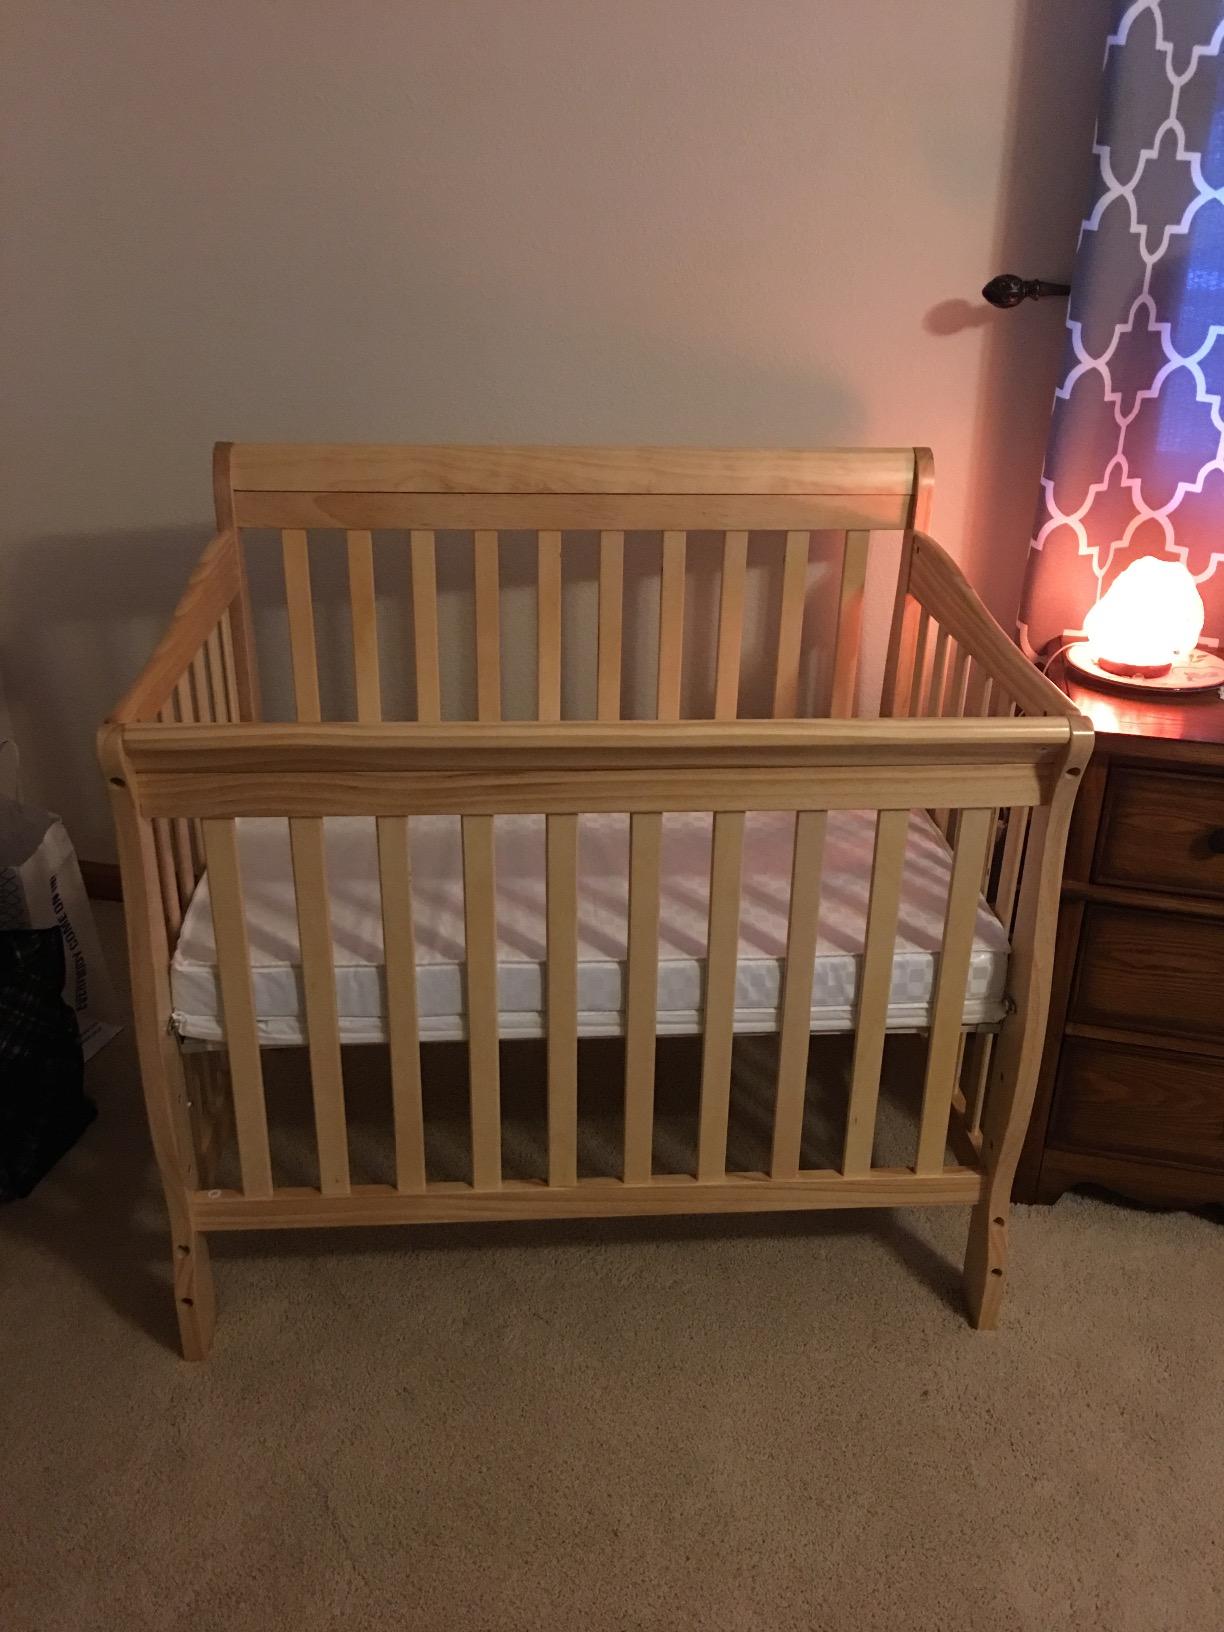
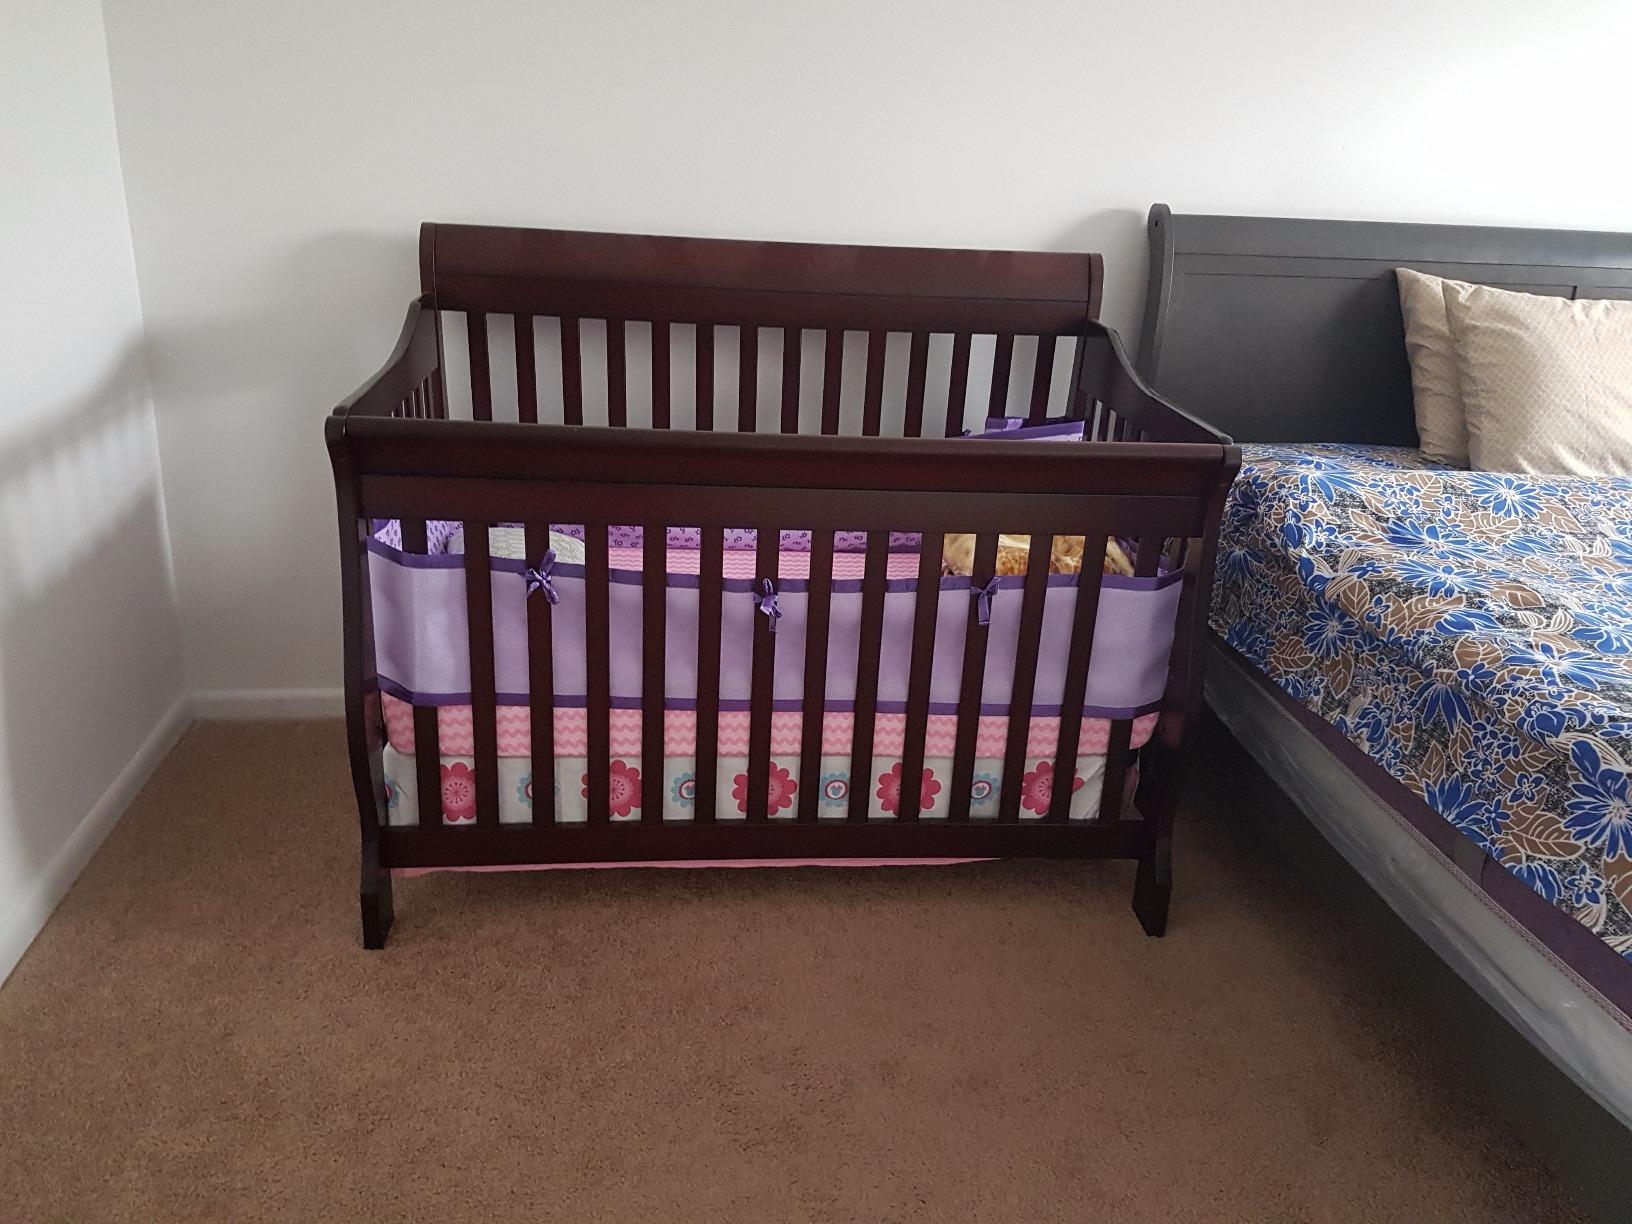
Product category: products_crib
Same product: no